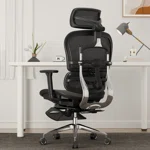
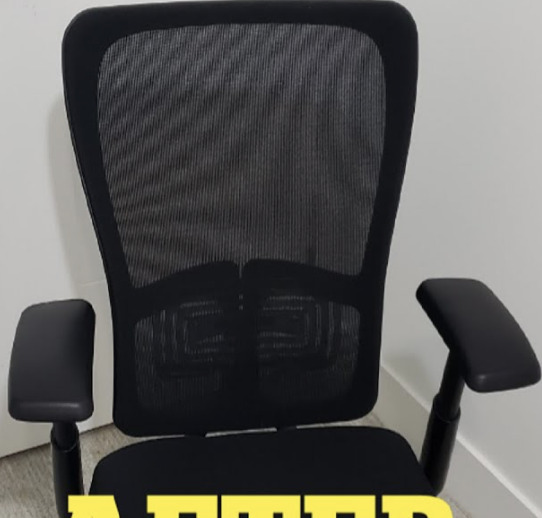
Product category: items_chair
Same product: no